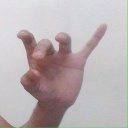
अक्षर: ओ